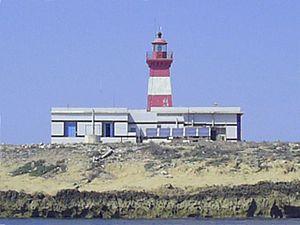
Le phare de l'Île Plane est un phare situé sur l'île Plane, dans le prolongement du cap Sidi Ali El Mekki, proche de la ville de Ghar El Melh.
Ceci est une liste des phares et balises de Tunisie localisés sur la côte méditerranéenne et sur nombre d'îles tunisiennes.
L'île Plane est une île rocheuse située au nord de la Tunisie.